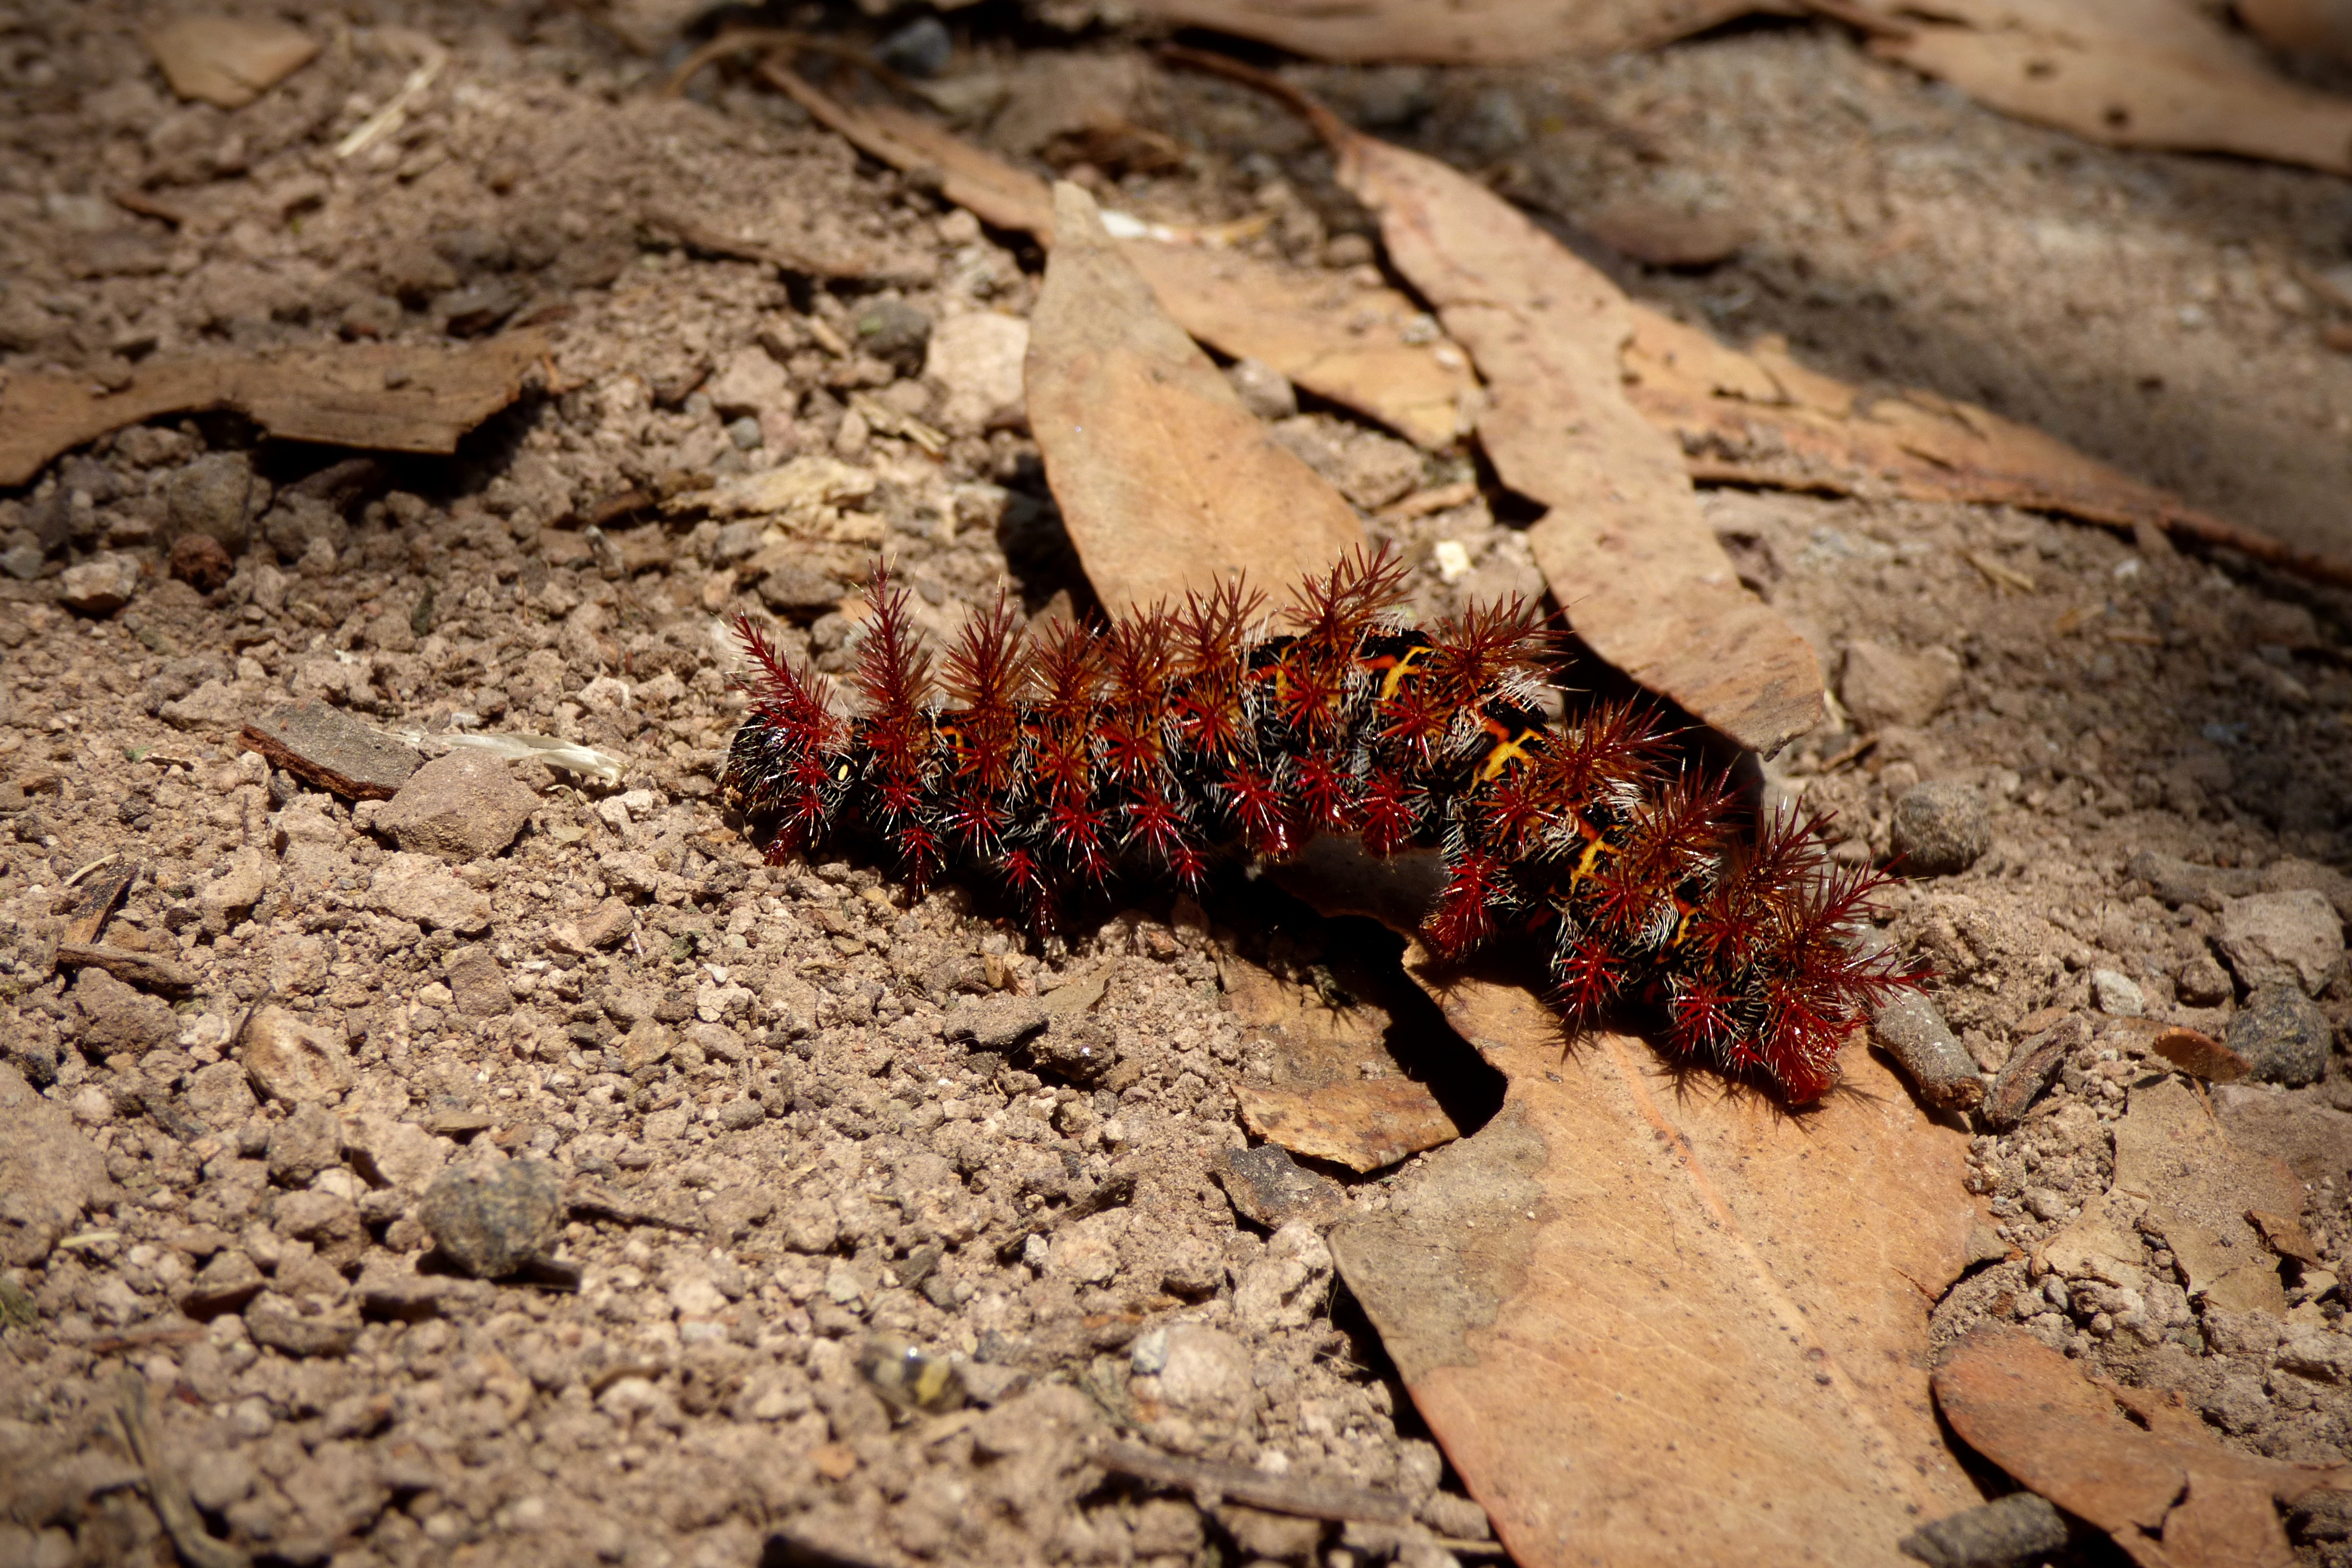
wildlife, insect, soil, fauna, invertebrate, close up, macro photography, moths and butterflies